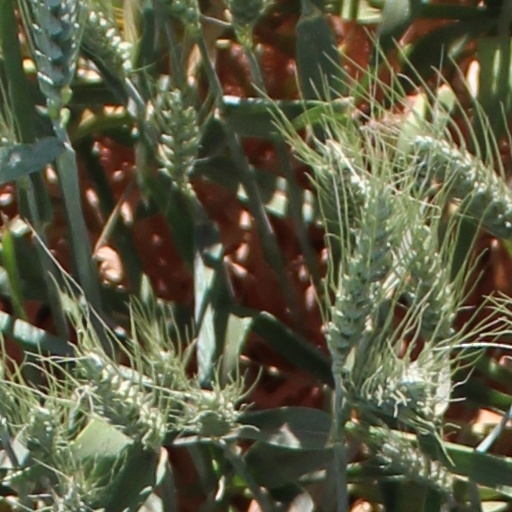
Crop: wheat